Green Line (RTA Rapid Transit)

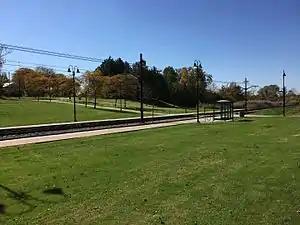
Belvoir station, near the eastern end of the line

There have been several other proposals to connect the Shaker Boulevard rapid transit line with the streetcar line on Fairmount Boulevard. The Fairmount line was perpetually plagued with low ridership, and a connection to the Shaker line was seen as a way to improve service and make the Fairmount line more attractive to riders. In 1922, Cleveland Railway proposed a connection from Moreland Circle (now Shaker Square) along North Moreland Boulevard and what is now Fairhill Road (then called Fairmount Road) to the existing tracks on Coventry Road. The trackage for the entire connection would run in the median of divided boulevards.